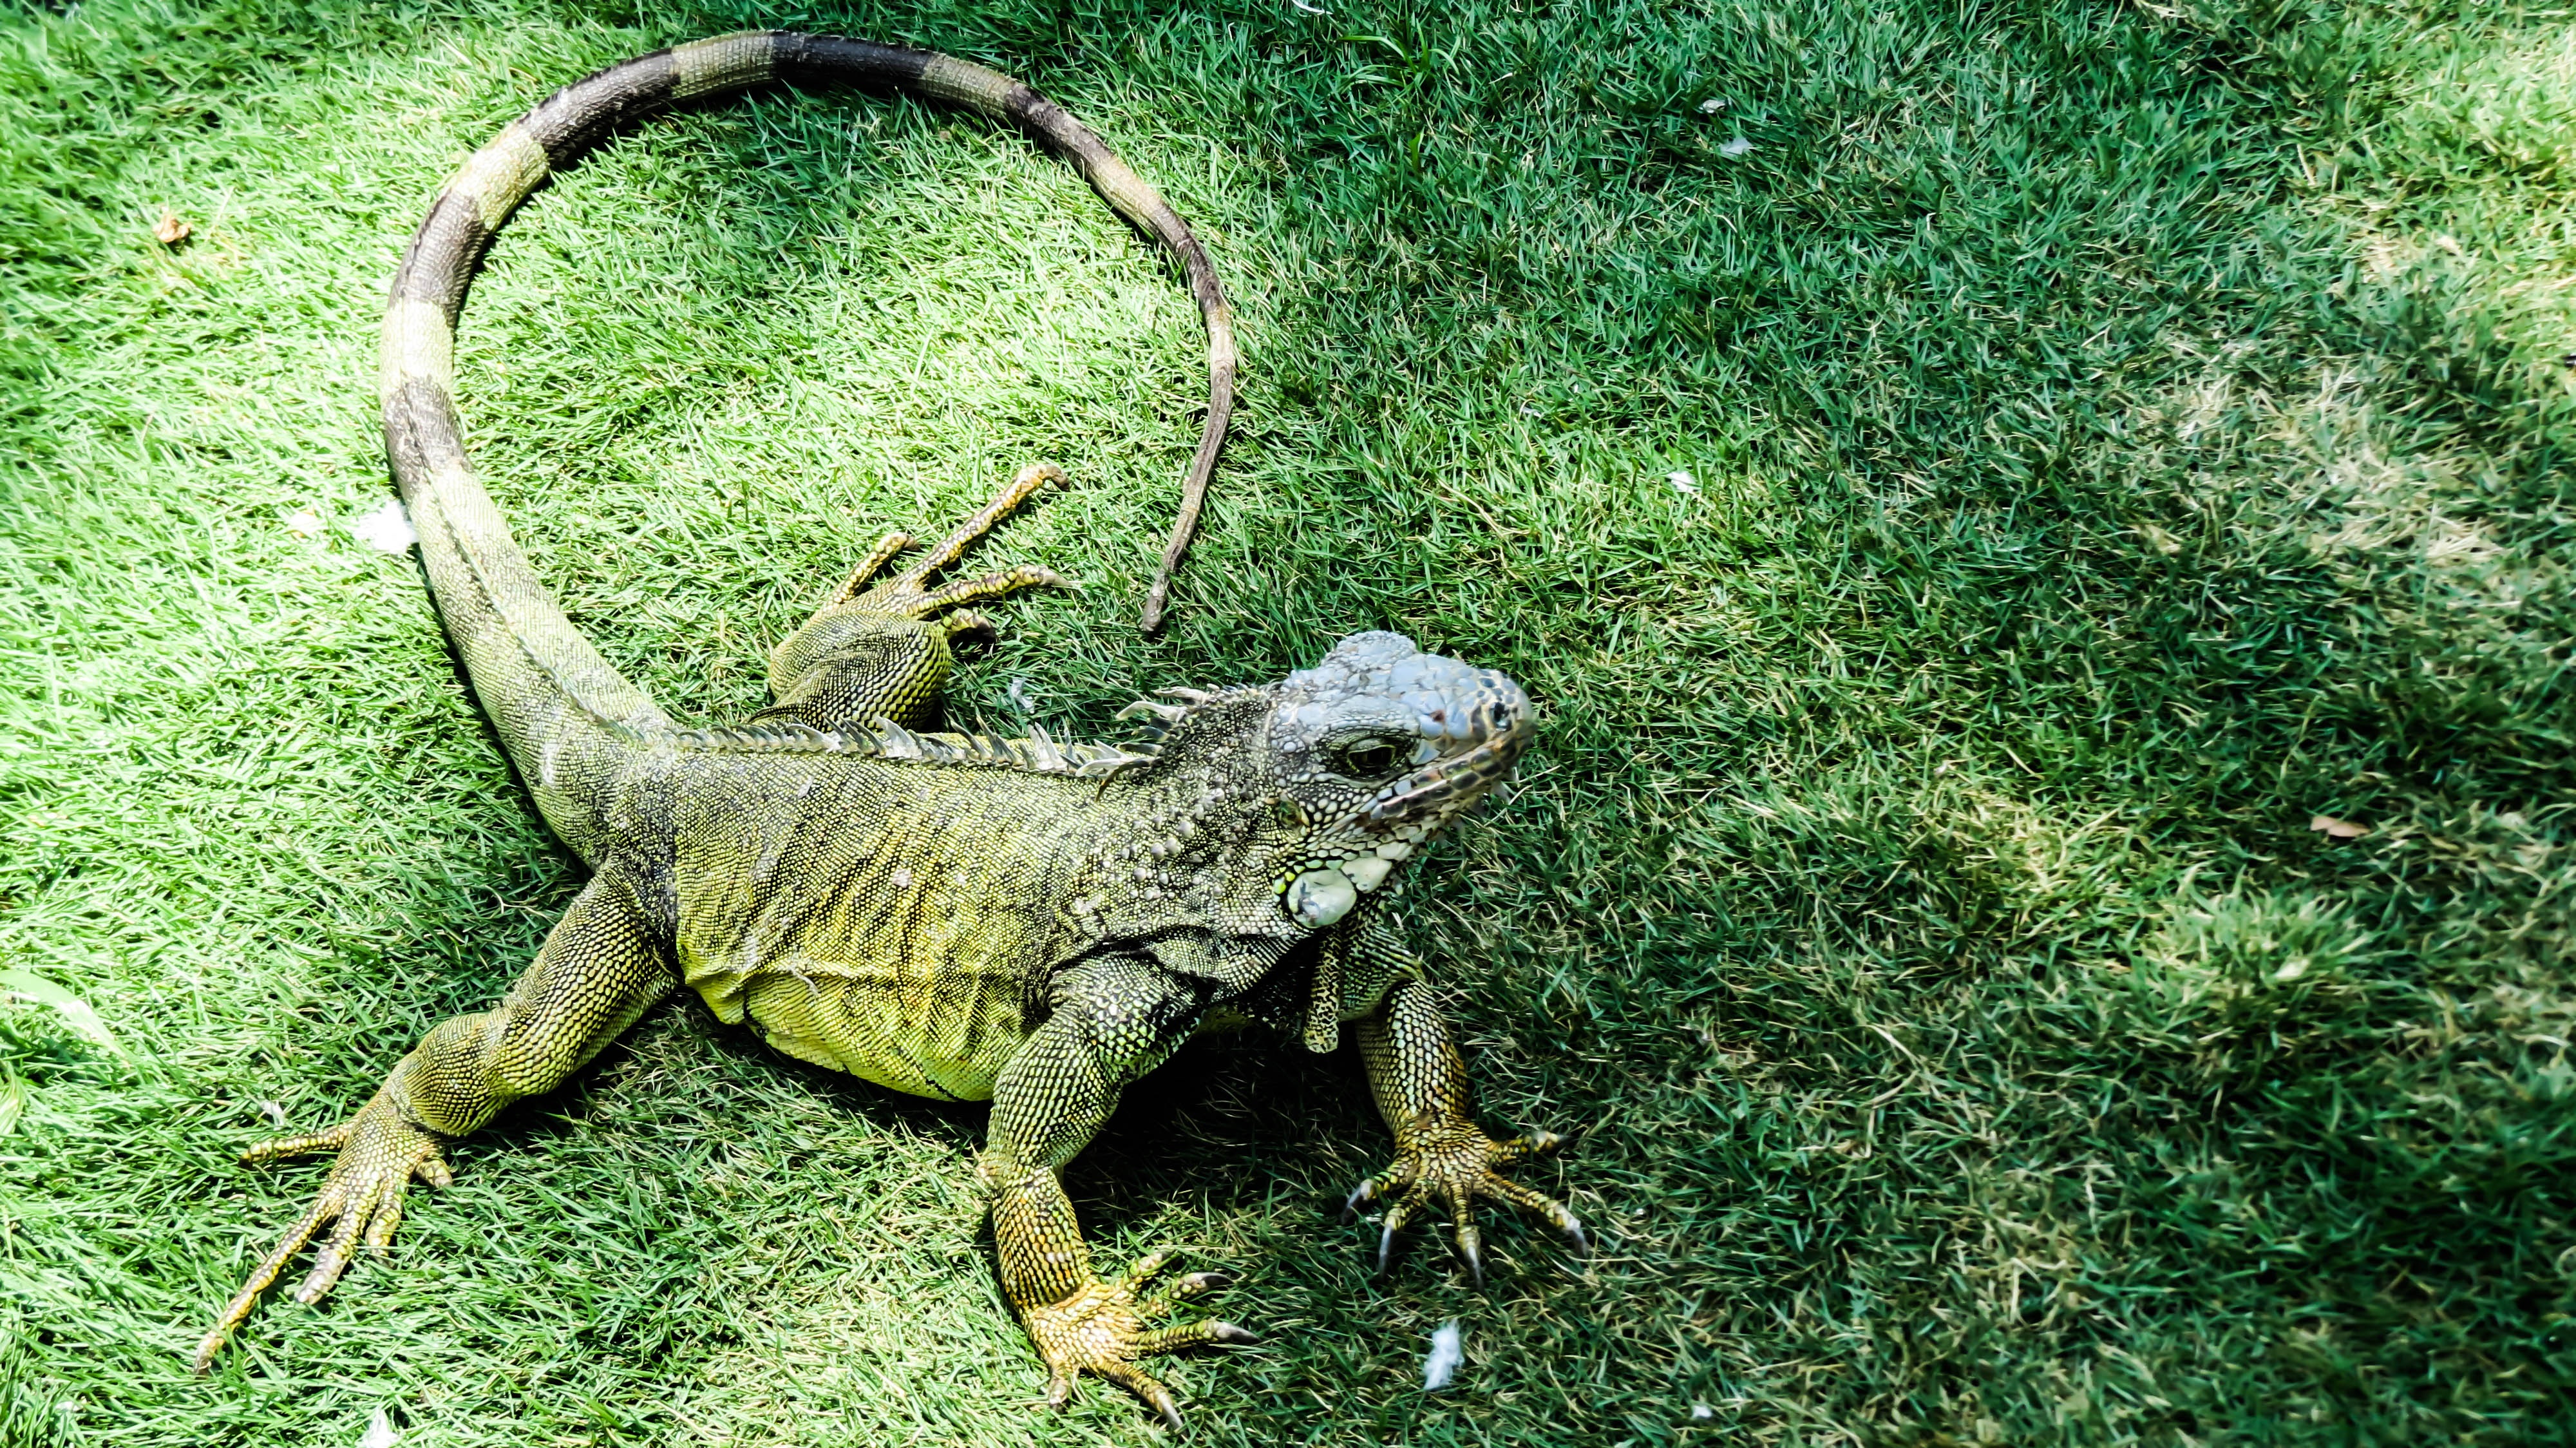
nature, animal, wildlife, wild, reptile, iguana, fauna, lizard, zoology, vertebrate, creature, dragon, animal world, iguania, scaled reptile